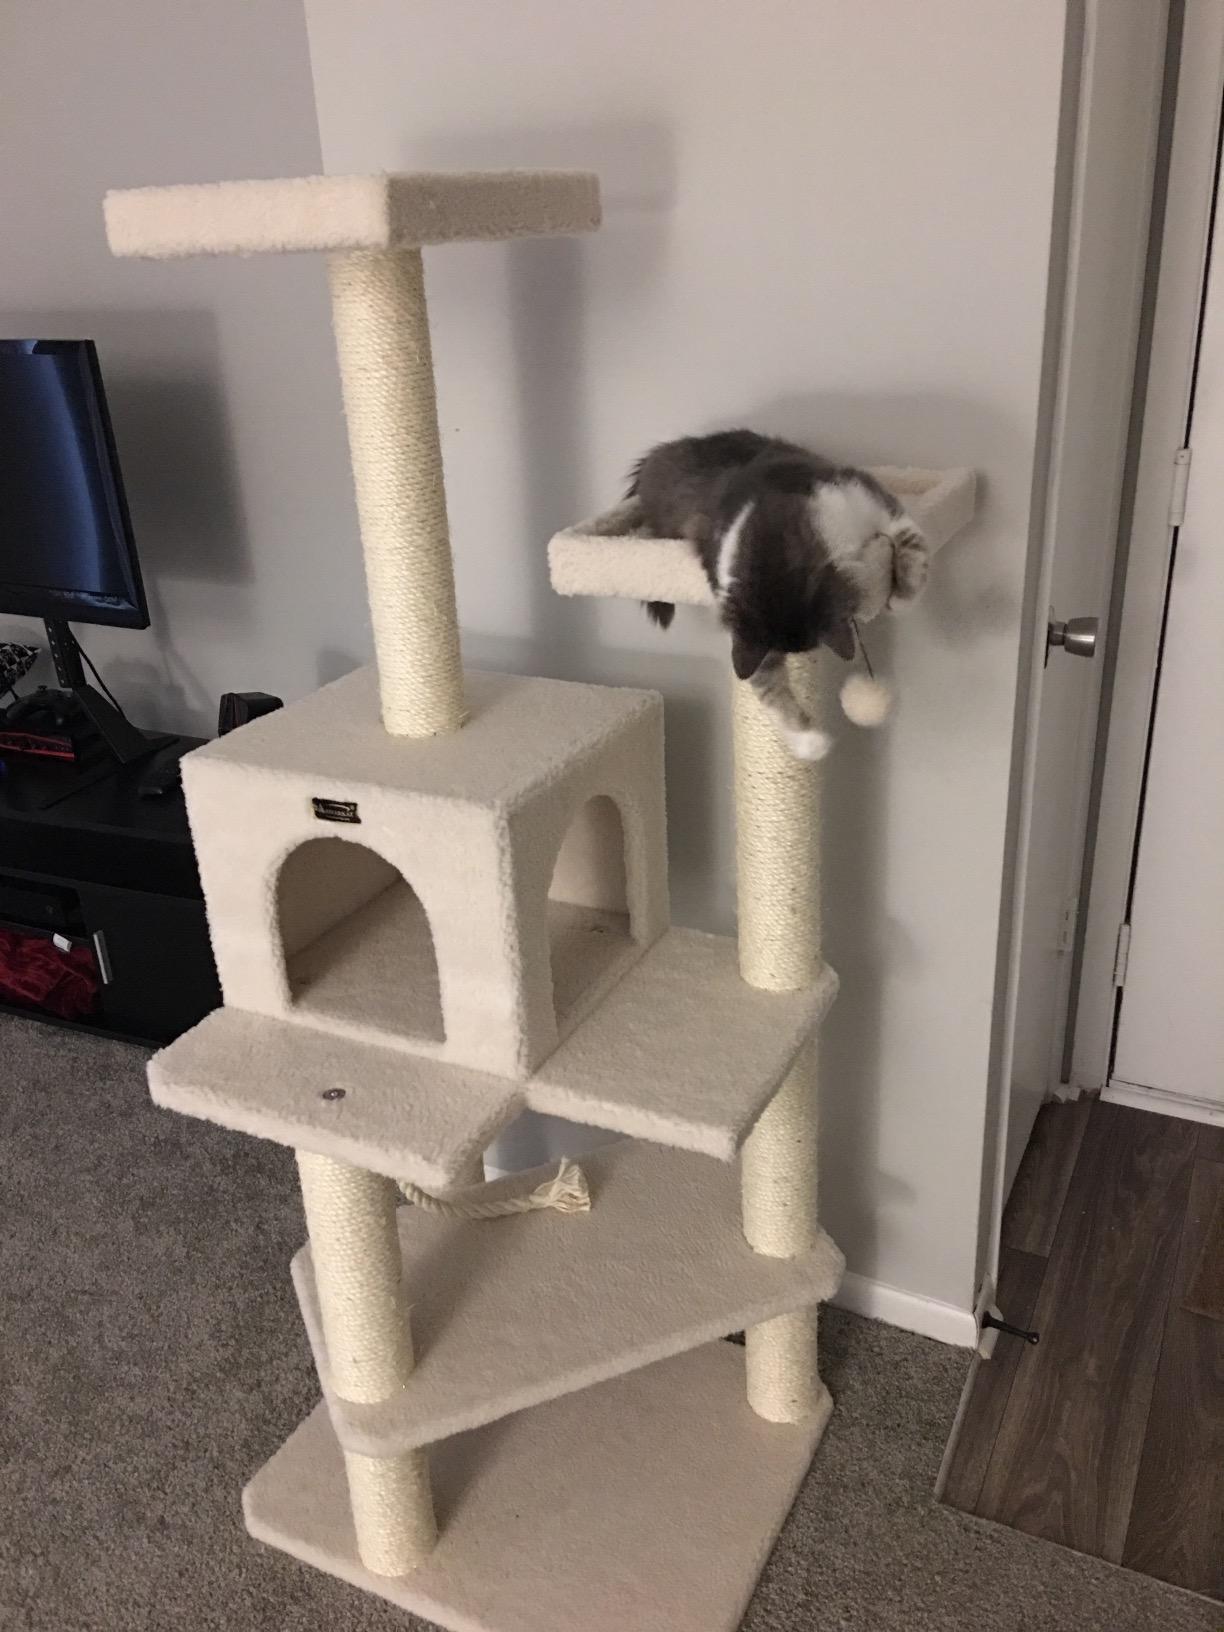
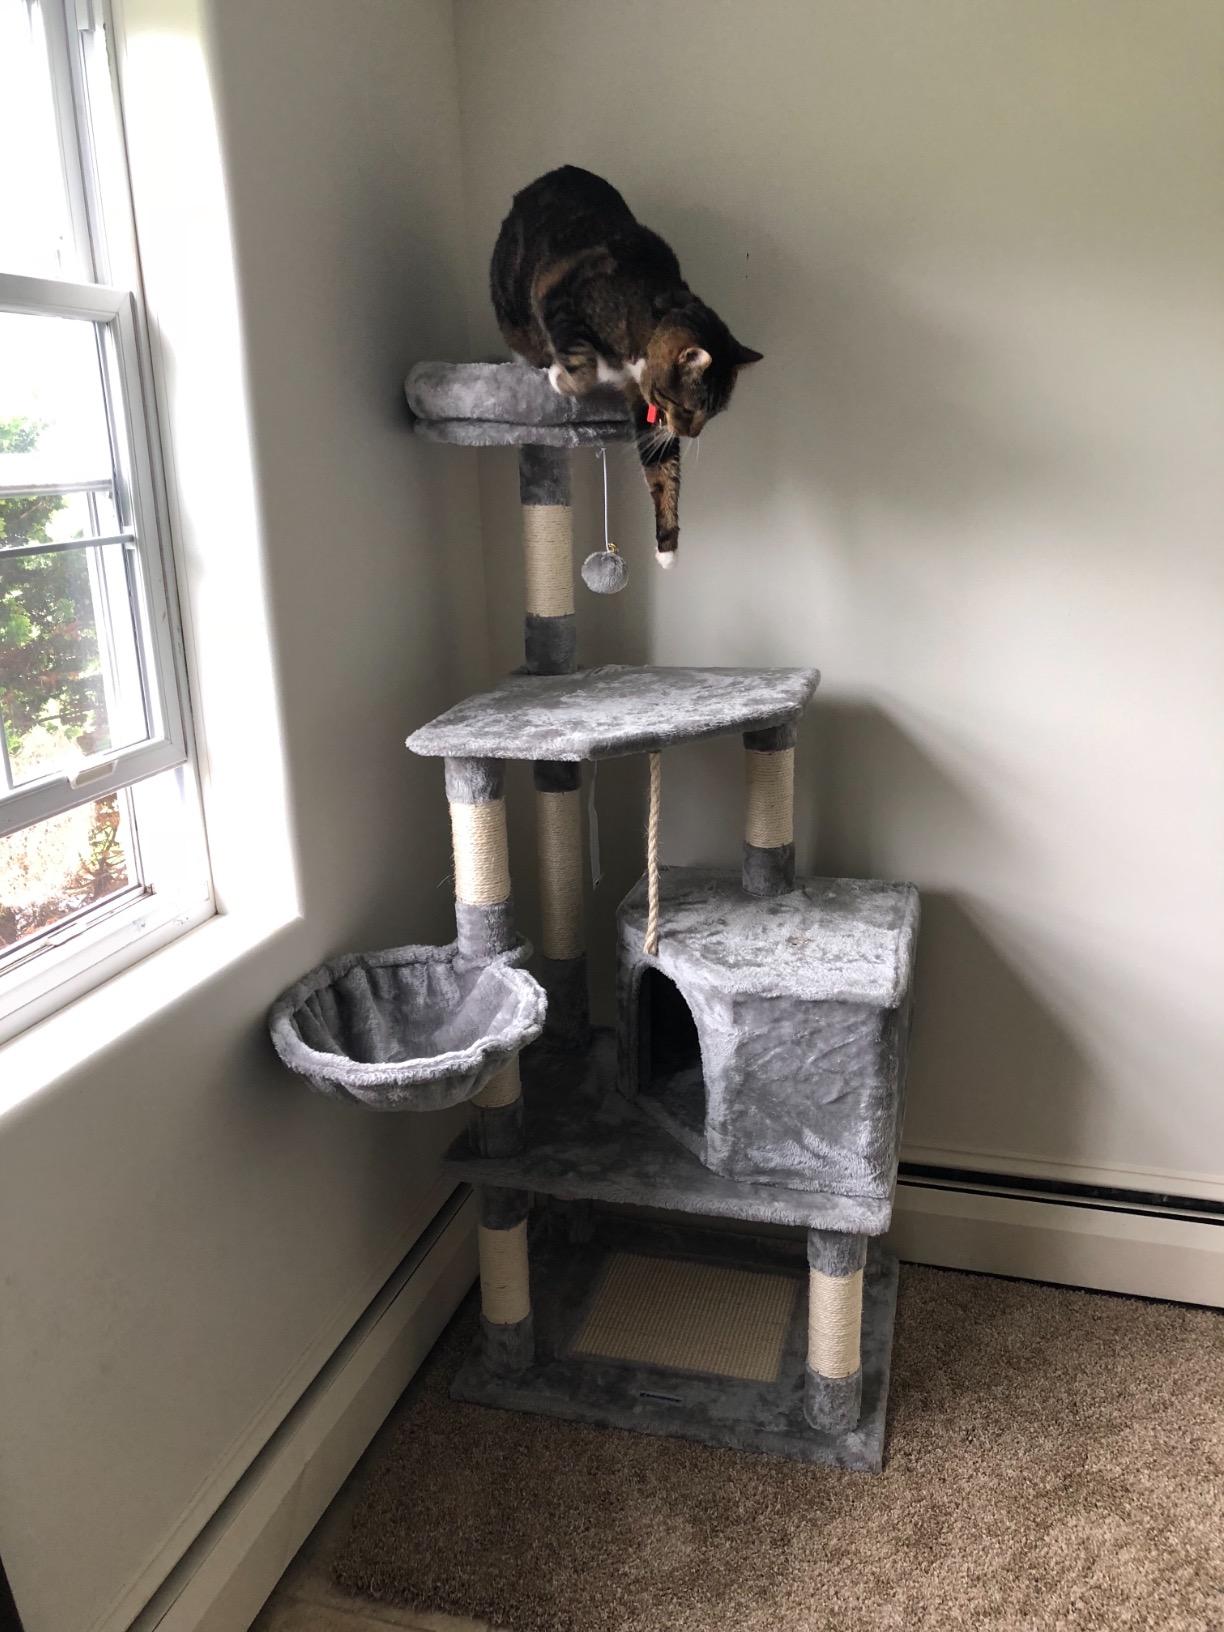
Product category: items_cat tree
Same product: no